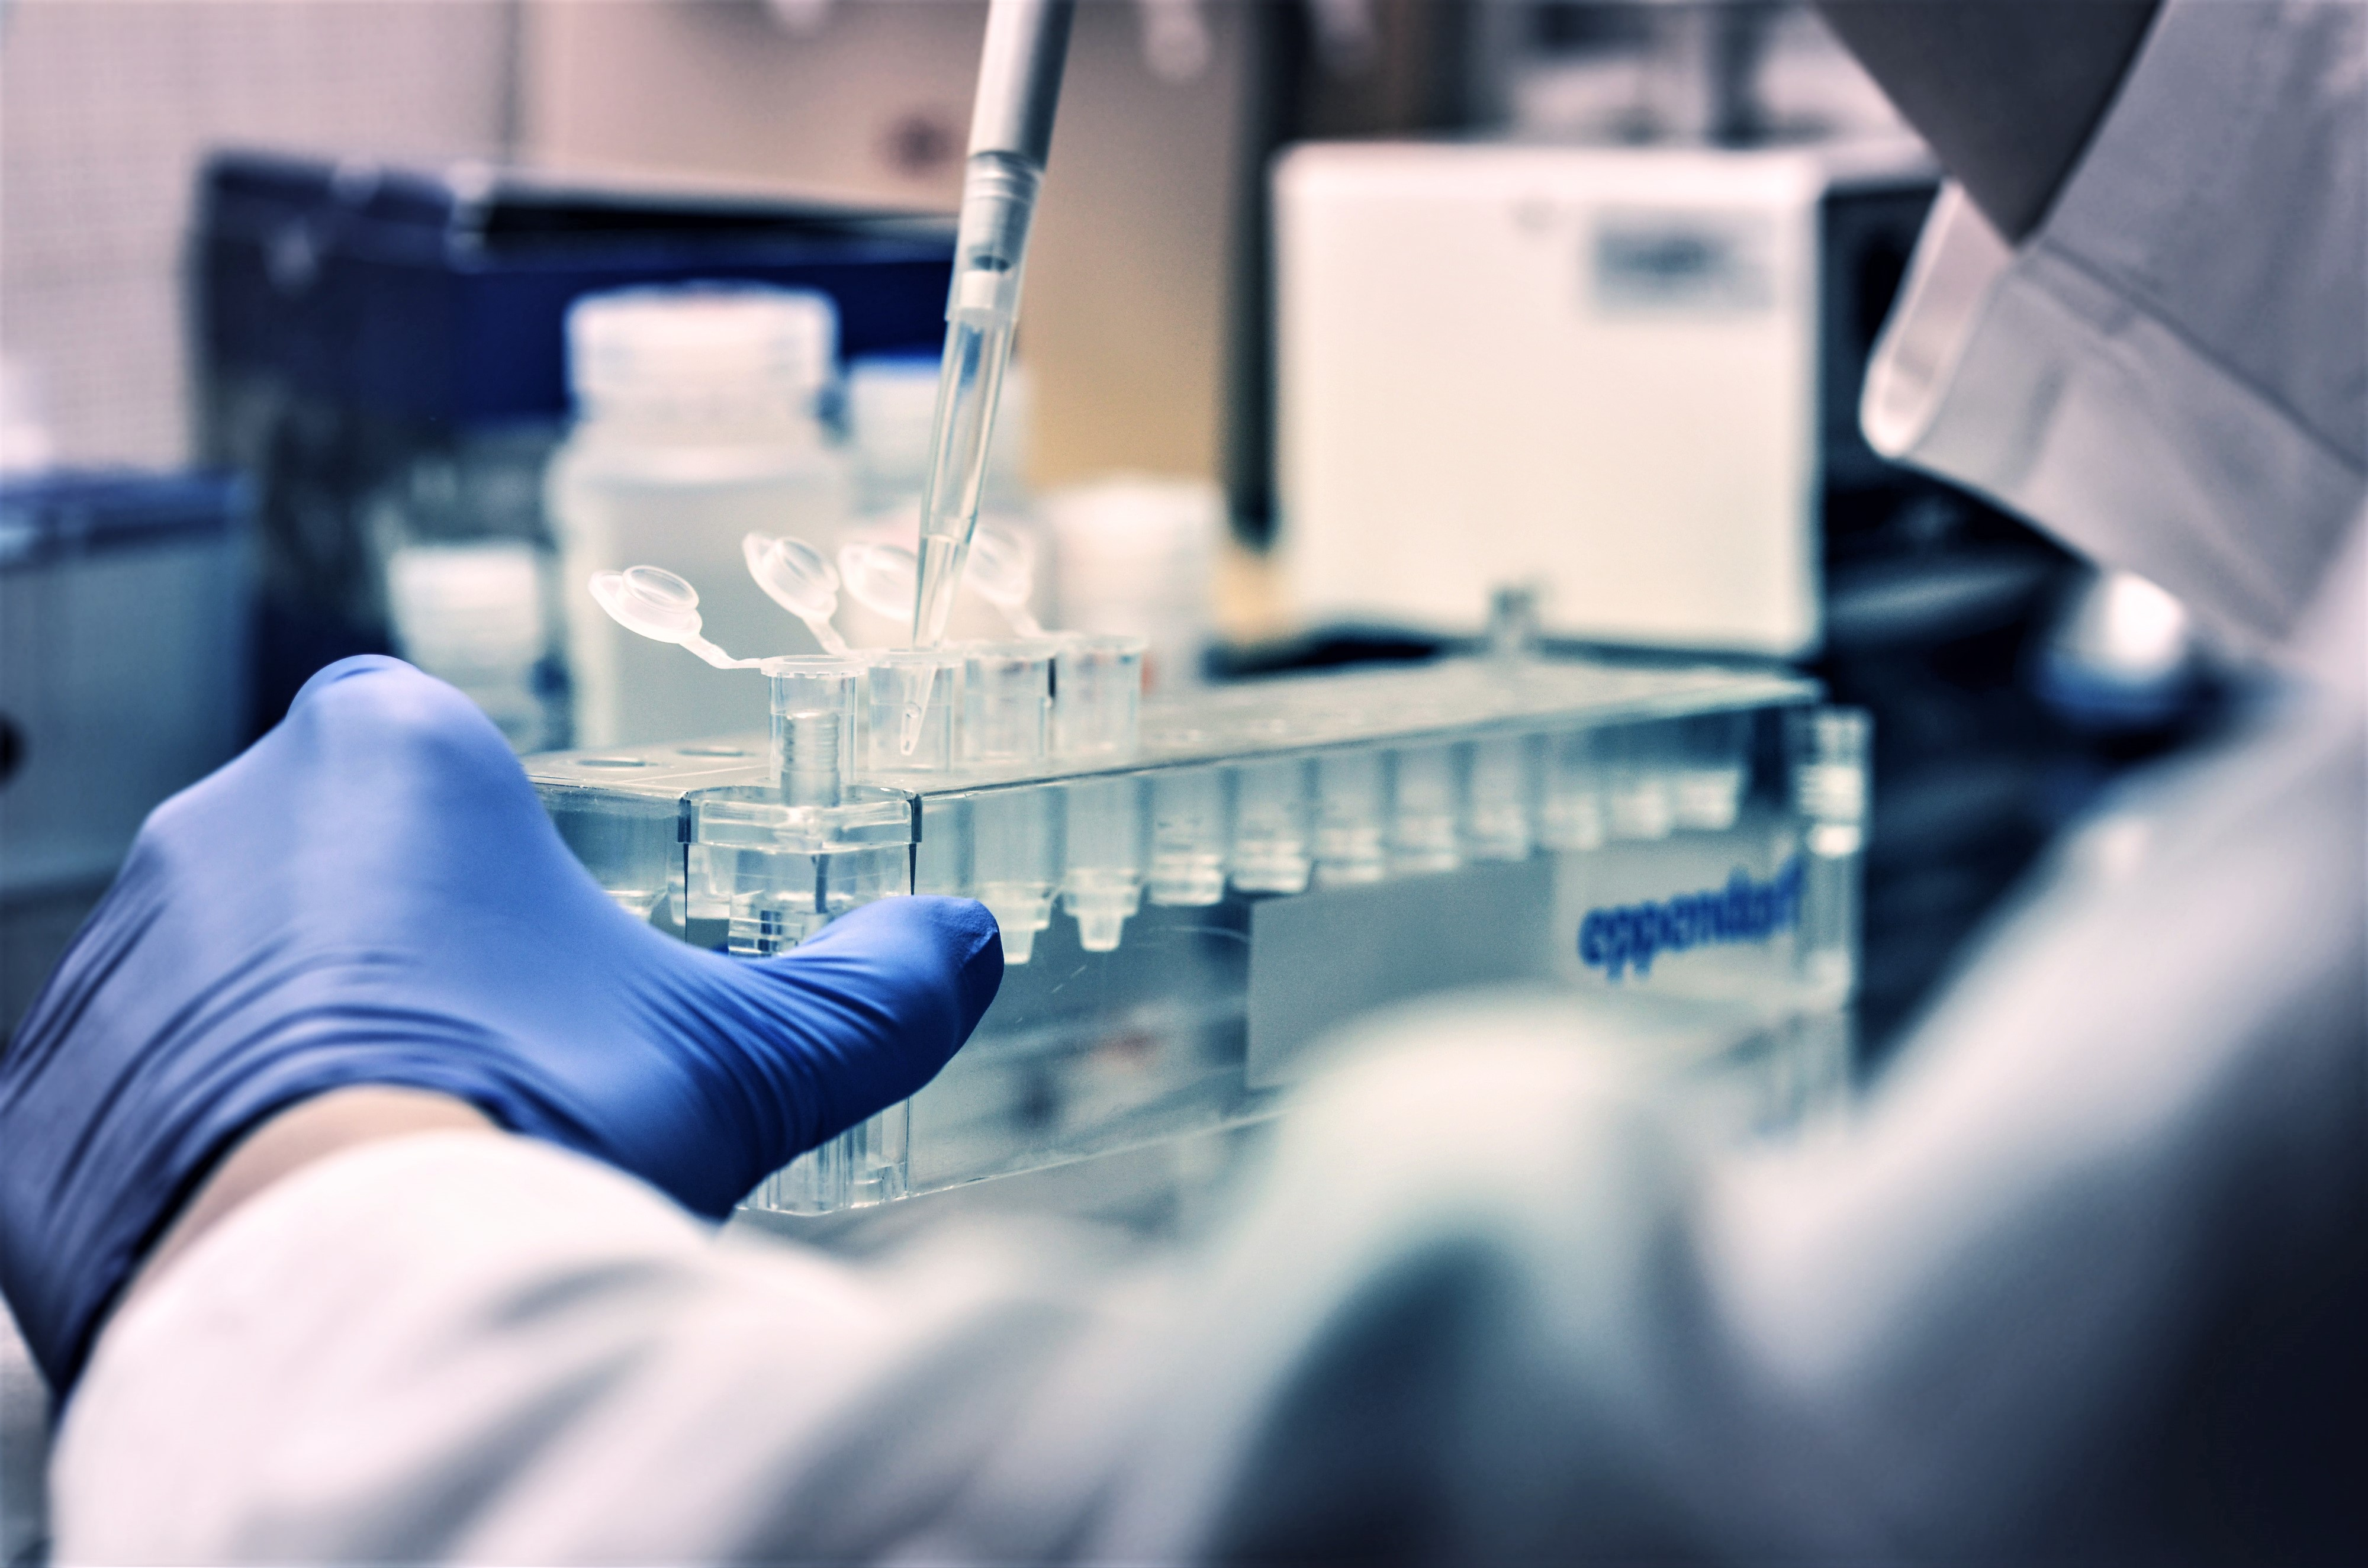
Behind the lab work
Specialty: lab-equipment
Image credit: Marta D